Frank A. Monroe

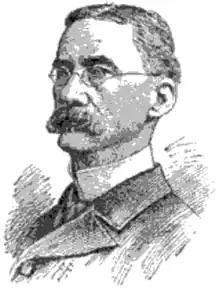

Frank Adair Monroe (August 30, 1844 – January 16, 1927) was a justice of the Louisiana Supreme Court from March 22, 1899, to January 2, 1922, serving as chief justice from April 5, 1914, on.